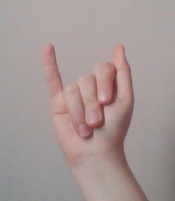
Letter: meem